Governor of Bartın

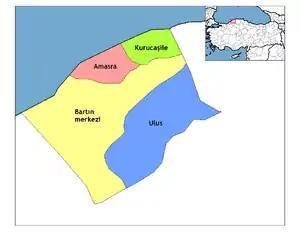
Map of the Province of Bartın, showing the provincial districts.

The Governor of Bartın (Turkish: "Bartın Valiliği") is the bureaucratic state official responsible for both national government and state affairs in the Province of Bartın. Similar to the Governors of the 80 other Provinces of Turkey, the Governor of Bartın is appointed by the Government of Turkey and is responsible for the implementation of government legislation within Bartın. The Governor is also the most senior commander of both the Bartın provincial police force and the Bartın Gendarmerie.